Cape Cod Shipbuilding

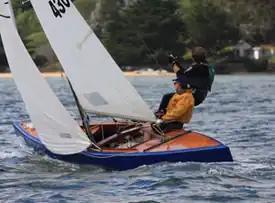
International 110

As the company grew they built lifeboats and an 80-foot (24-meter) launch which displaced 60 tons (54 metric tons), named "Saltaire". It was the largest vessel launched to that time and the town residents came out to watch it christened and launched in the Wareham River.